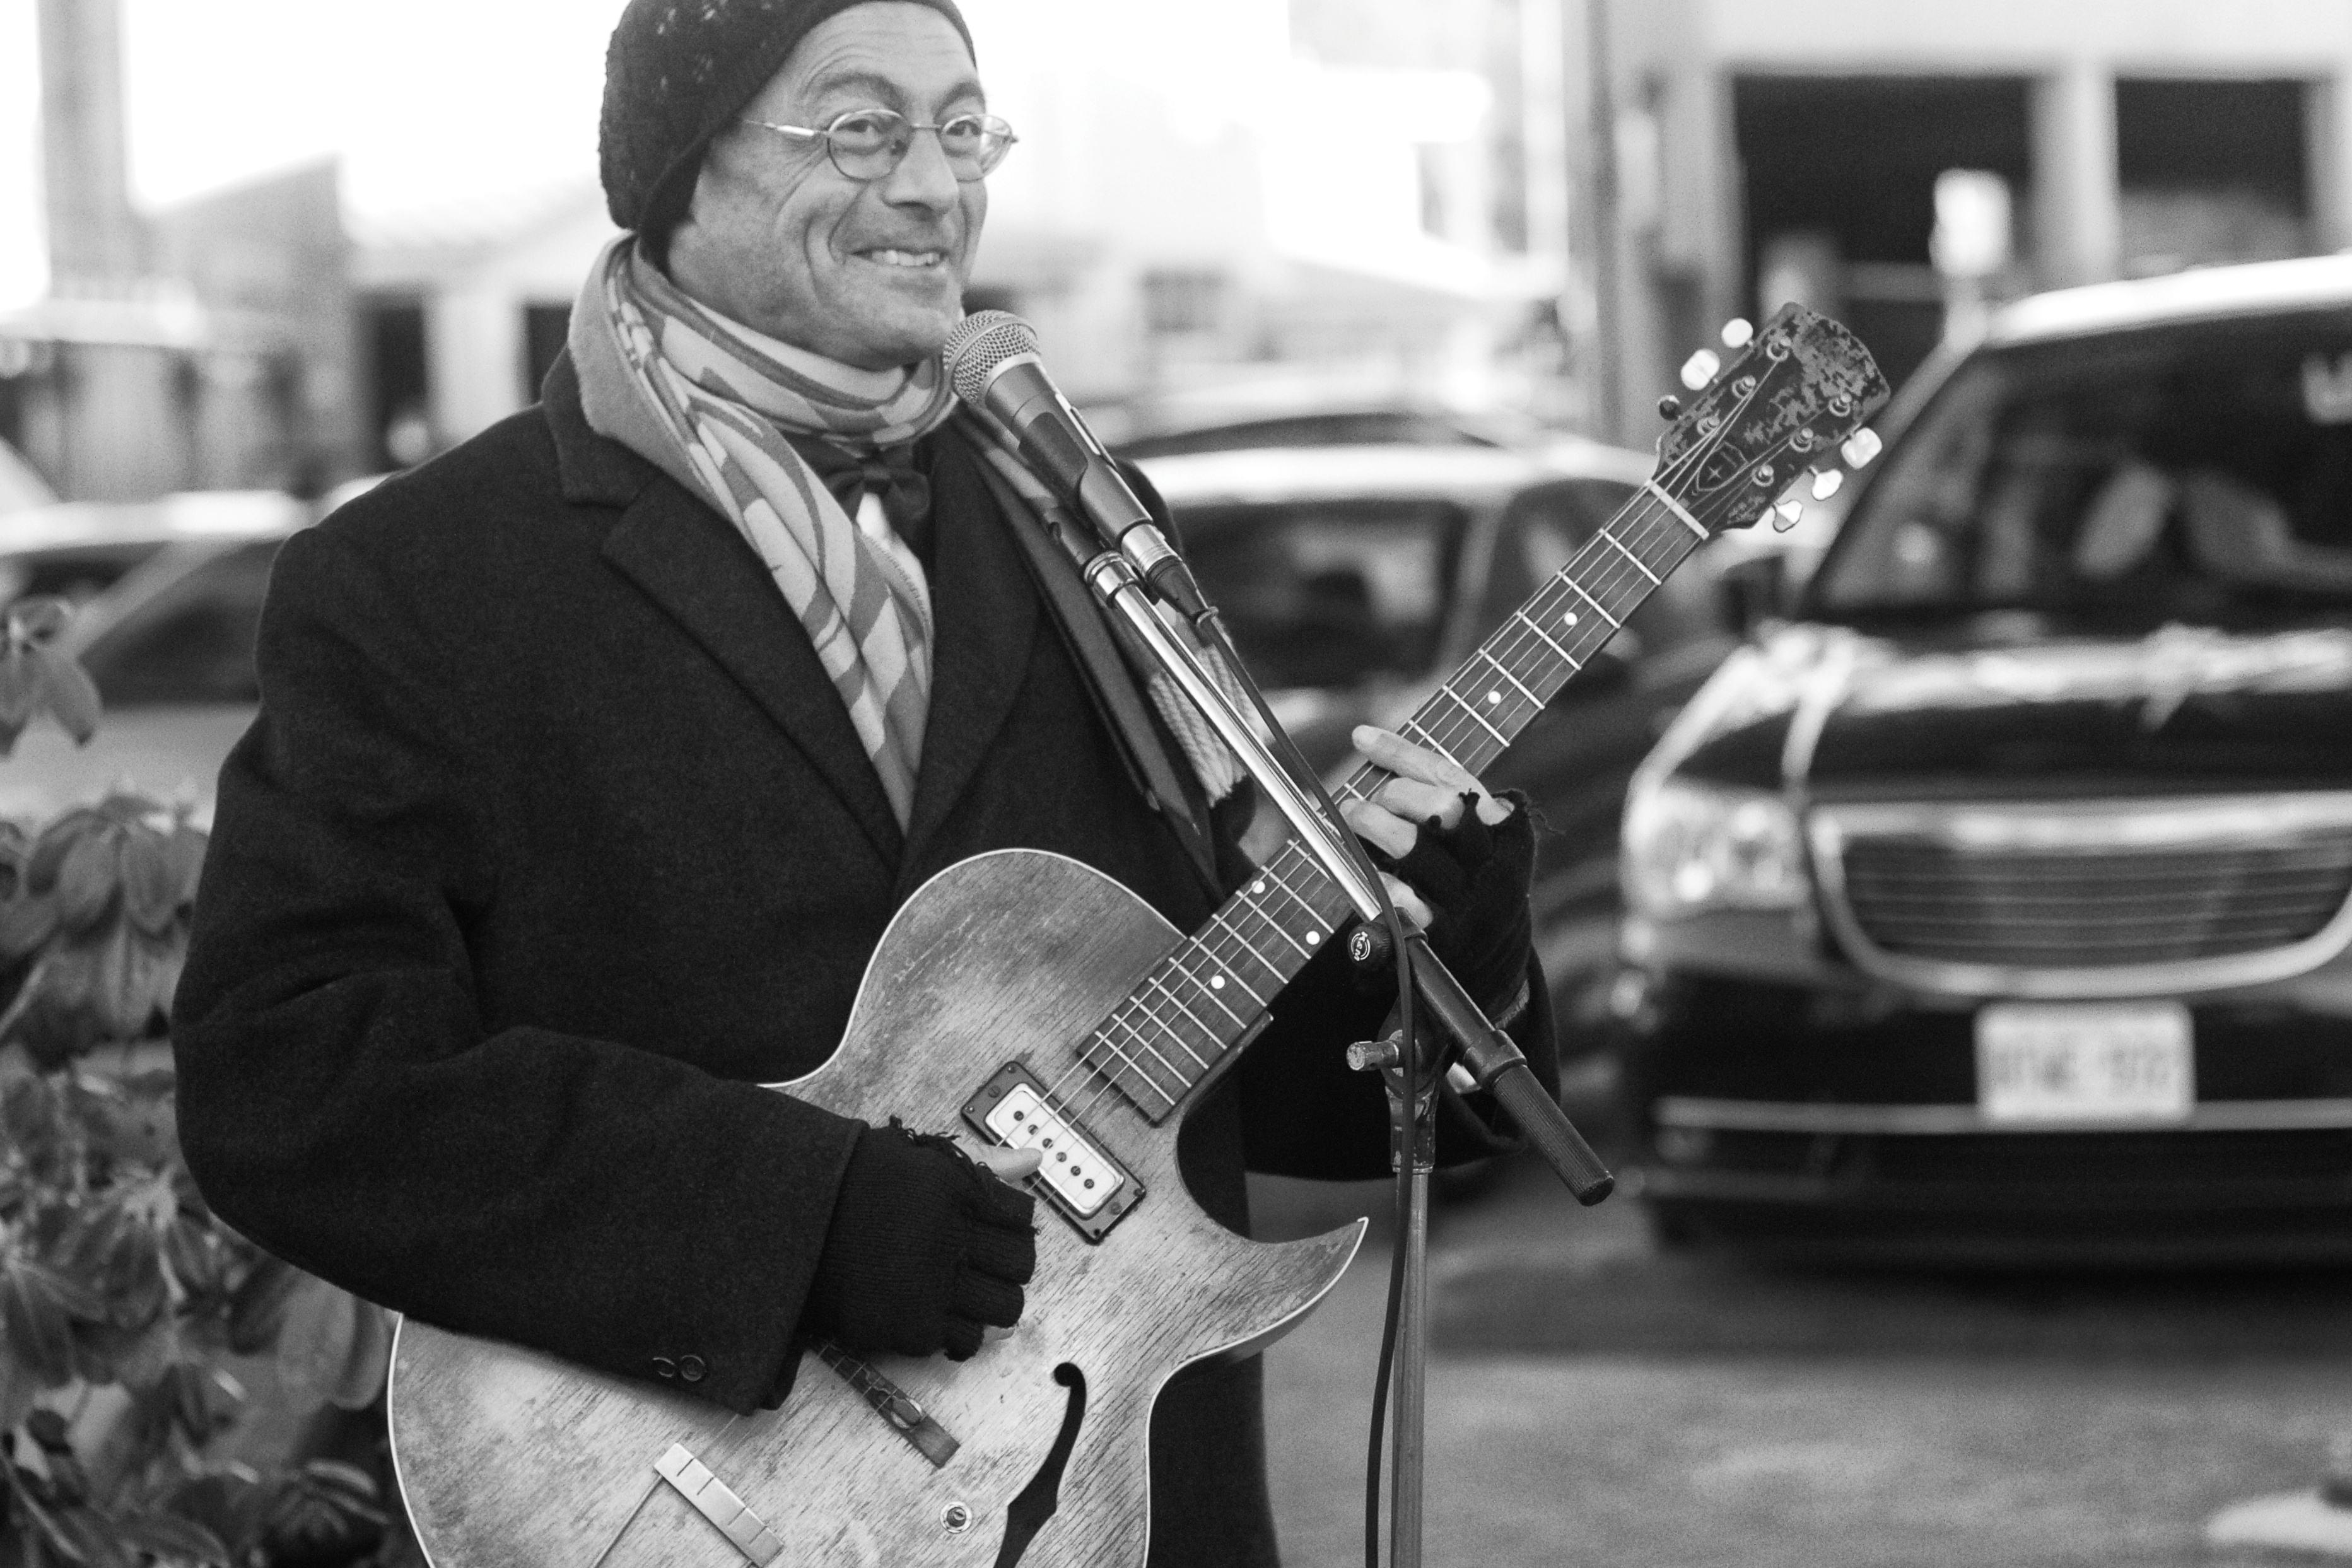
music, black and white, guitar, singer, musician, black, monochrome, musical instrument, bw, bassist, guitarist, monochrome photography, string instrument, plucked string instruments